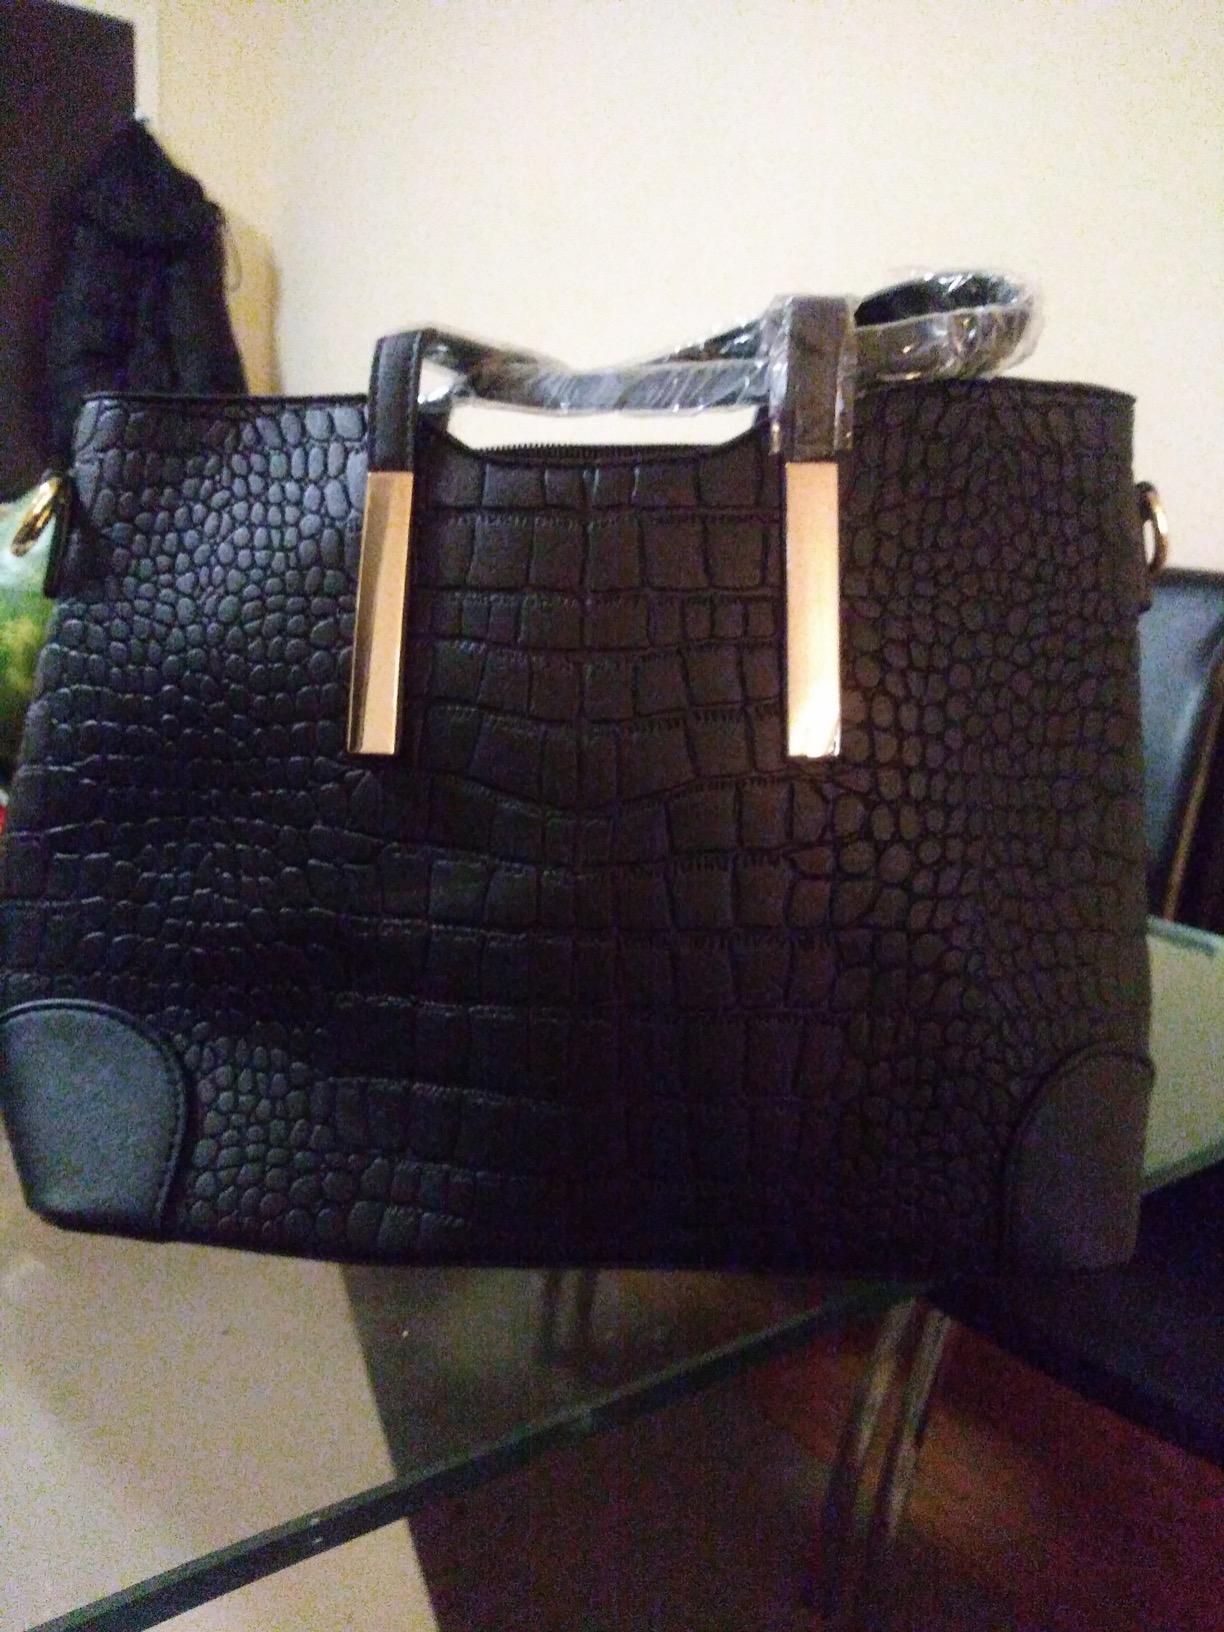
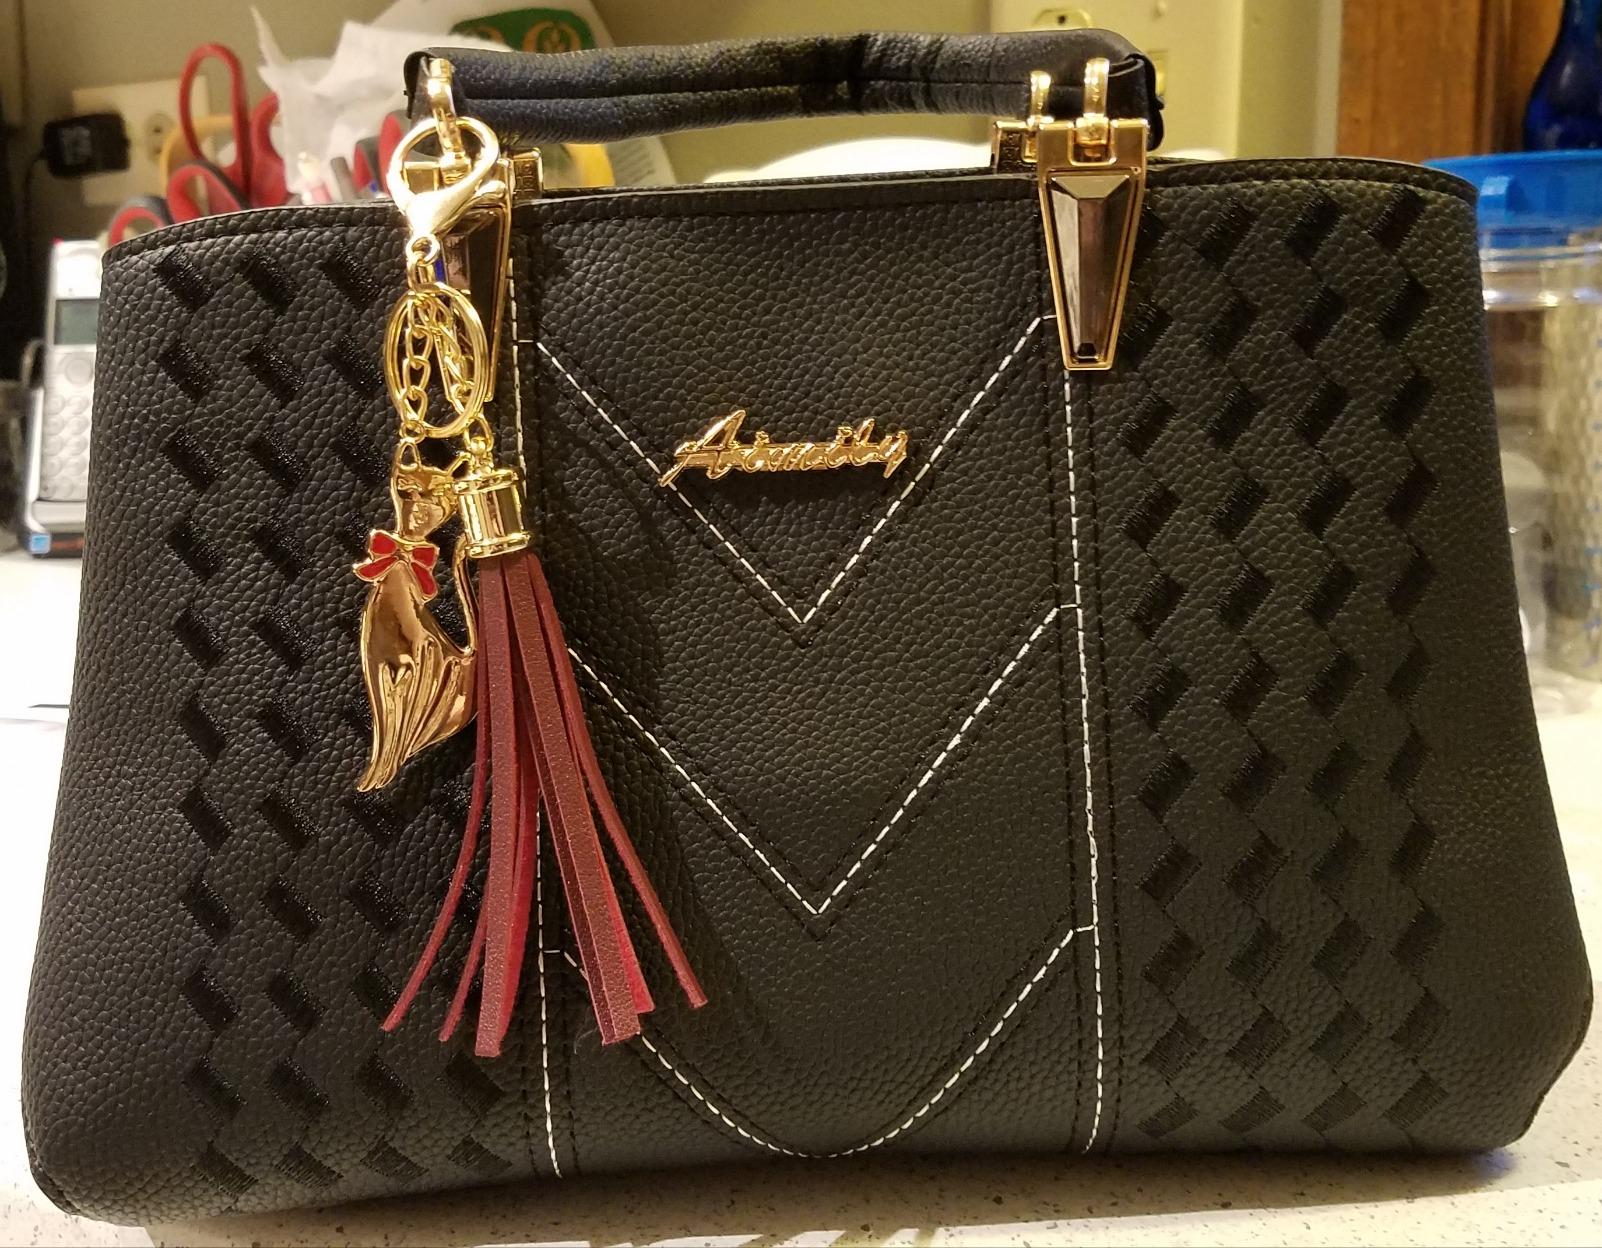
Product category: accessories_handbag
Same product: no